Nothofagus moorei

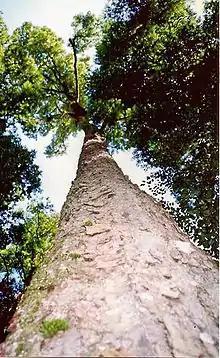
Large Antarctic beech at Cobark Park, Barrington Tops, 50 metres tall

Nothofagus moorei, commonly known as Antarctic beech, is a species of flowering plant in the family Nothofagaceae that is endemic to high altitude areas of eastern Australia. It is a tree, with simple leathery, glossy, egg-shaped to lance-shaped leaves,